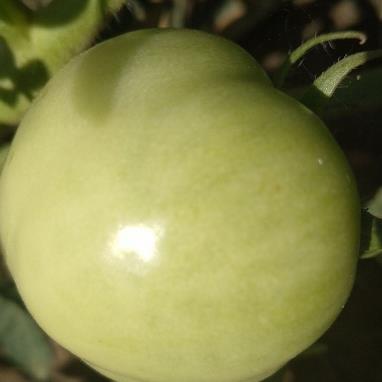
Crop: Tomato
Condition: helicoverpa-armigera-p